Phantom of the Theatre

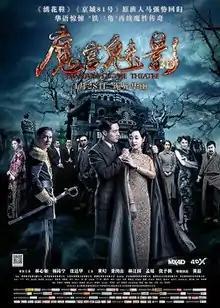
poster

Phantom of the Theatre is a 2016 thriller film directed by Raymond Yip, starring Ruby Lin, Tony Yang, Simon Yam, and Huang Lei. A Chinese-Hong Kong co-production, the film depicts a tragic love story set in Shanghai during the 1930s. It was released in China on 29 April 2016.